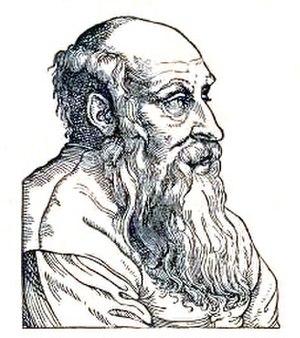
Giambattista Gelli est un écrivain humaniste italien du XVIᵉ siècle de la cour des Médicis à Florence.